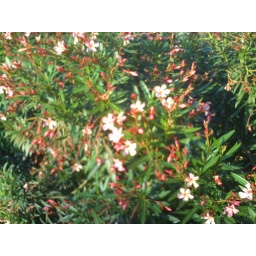
road trip  beautiful flowers in texas